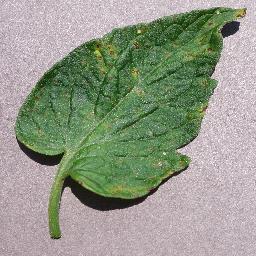
Label: Tomato___Septoria_leaf_spot